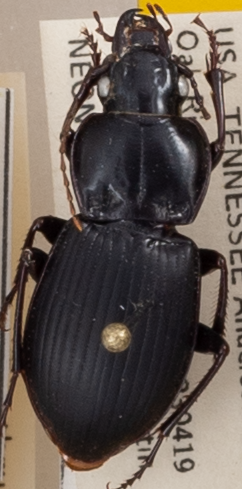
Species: Cyclotrachelus sigillatus
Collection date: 2021-07-21
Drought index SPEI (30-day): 0.39
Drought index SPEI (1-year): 0.17
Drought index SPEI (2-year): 1.526